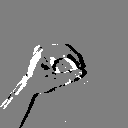
ASL letter: o